Richard Prescott

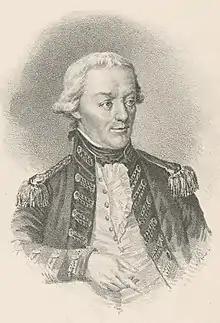

Lieutenant-General Richard Prescott (1725 – 19 October 1788) was a British Army officer who served in the Seven Years' War and American War of Independence.